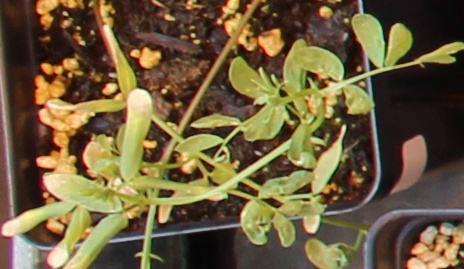
Label: Lentil